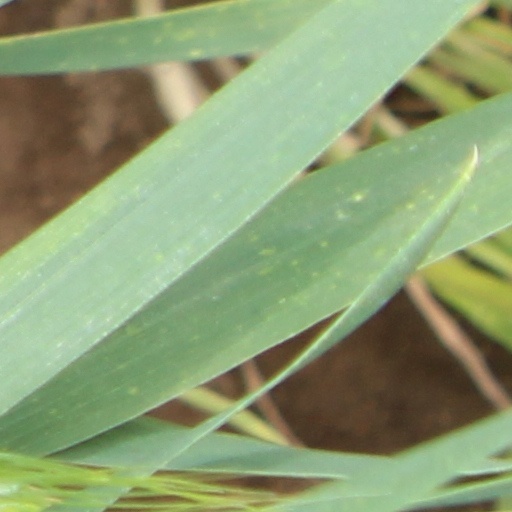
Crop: wheat